Alice Raftary

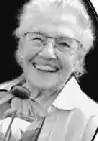
Alice Raftary, from a 2014 newspaper.

Alice Geisler Raftary (September 2, 1927 – March 30, 2014) was an American educator, based in Detroit, who specialized in education and rehabilitation for newly blind adults.